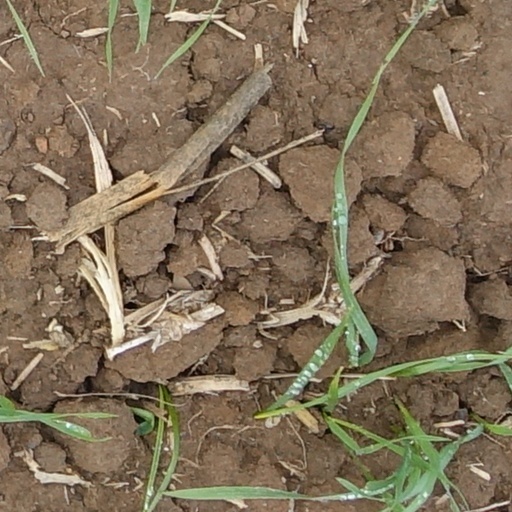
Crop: wheat